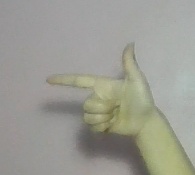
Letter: yaa